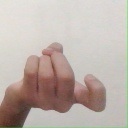
अक्षर: ज